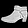
Label: Ankle boot